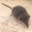
Label: shrew